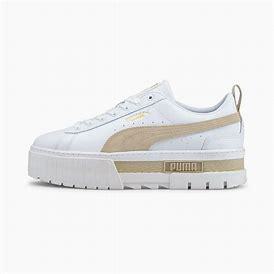
Brand: Puma
Model: Mayze